History of Miami

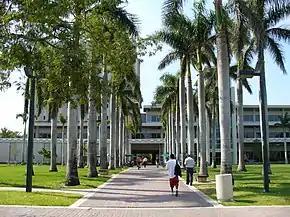
University of Miami, founded in 1925

Miami experienced a very rapid growth up to World War II. In 1900, 1,681 people lived in Miami; in 1910, there were 5,471 people; and in 1920, there were 29,549 people. As thousands of people moved to the area in the early 20th century, the need for more land quickly became apparent. Until then, the Florida Everglades extended to within three miles (5 km) of Biscayne Bay. Beginning in 1906, canals were made to remove some of the water from those lands. Miami Beach was developed in 1913 when a two-mile (3 km) wooden bridge built by John Collins was completed. During the early 1920s, an influx of new residents and unscrupulous developers led to the Florida land boom, when speculation drove land prices high. Some early developments were razed after their initial construction to make way for larger buildings. The population of Miami doubled from 1920 to 1923. The nearby areas of Lemon City, Coconut Grove, and Allapattah were annexed in the fall of 1925, creating the Greater Miami area.